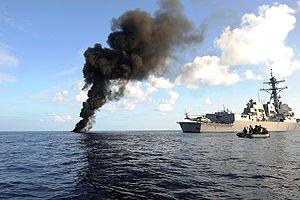
L’Opération Ocean Shield est une opération maritime de l'Organisation du traité de l'Atlantique nord dans la corne de l'Afrique, succédant à l’Opération Allied Protector. Elle débute officiellement le 17 août 2009 après avoir été approuvée par le Conseil de l'Atlantique nord et implique majoritairement des navires de l'United States Navy, bien que des navires d'autres pays participent à Océan Shield. Elle a pour but la protection des navires marchands de la mission du Programme alimentaire mondial en Somalie.